Vitis californica

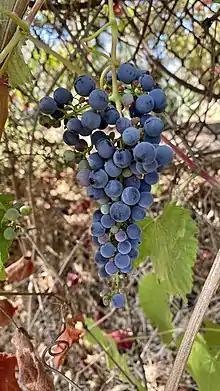
Roger's Red, ripe

"Vitis californica" is cultivated as an ornamental plant. The interesting shape and color of the leaves and the lush, trainable vines make this species an attractive garden plant. This vine is commonly used in native plant gardens, where once established it thrives without summer water.